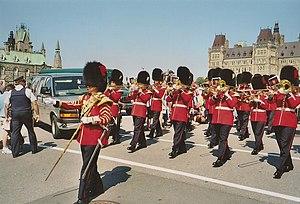
La Garde de cérémonie devant le Parlement du Canada à Ottawa en Ontario (Canada)
Les Governor General's Foot Guards, littéralement les « Gardes à pied du gouverneur général », sont l'un des trois régiments de la Première réserve de l'Armée canadienne attachés à la maison vice-royale. Établi en 1872, le régiment a préséance sur tous les autres régiments d'infanterie de la réserve. C'est un régiment de gardes qui est, avec The Canadian Grenadier Guards, responsable de la Garde de cérémonie sur la Colline du Parlement et à Rideau Hall à Ottawa en Ontario. En plus de ce rôle cérémoniel, les soldats du régiment s'entraînent à temps partiel afin de servir dans des opérations des Forces armées canadiennes. L'unité fait partie du 33ᵉ Groupe-brigade du Canada au sein de la 4ᵉ Division du Canada et est basée dans le manège militaire de la place Cartier à Ottawa depuis 1879, le plus ancien manège militaire en opération continue au Canada. De 1954 à 1976, elle était le 5ᵉ Bataillon des Canadian Guards.
The Canadian Grenadier Guards, littéralement « Les Gardes grenadiers canadiens », sont un régiment d'infanterie de la Première réserve de l'Armée canadienne. Établi en 1859, c'est le plus ancien régiment d'infanterie de la Milice canadienne. C'est un régiment de gardes qui est, avec les Governor General's Foot Guards, responsable de la Garde de cérémonie à Rideau Hall et sur la Colline du Parlement à Ottawa en Ontario. En plus de ce rôle cérémoniel, ses soldats s'entraînent à temps partiel afin de servir dans des opérations des Forces armées canadiennes. L'unité fait partie du 34ᵉ Groupe-brigade du Canada de la 2ᵉ Division du Canada et est basée dans le manège militaire des Canadian Grenadier Guards à Montréal au Québec. De 1954 à 1976, elle formait le 6ᵉ Bataillon des Canadian Guards.